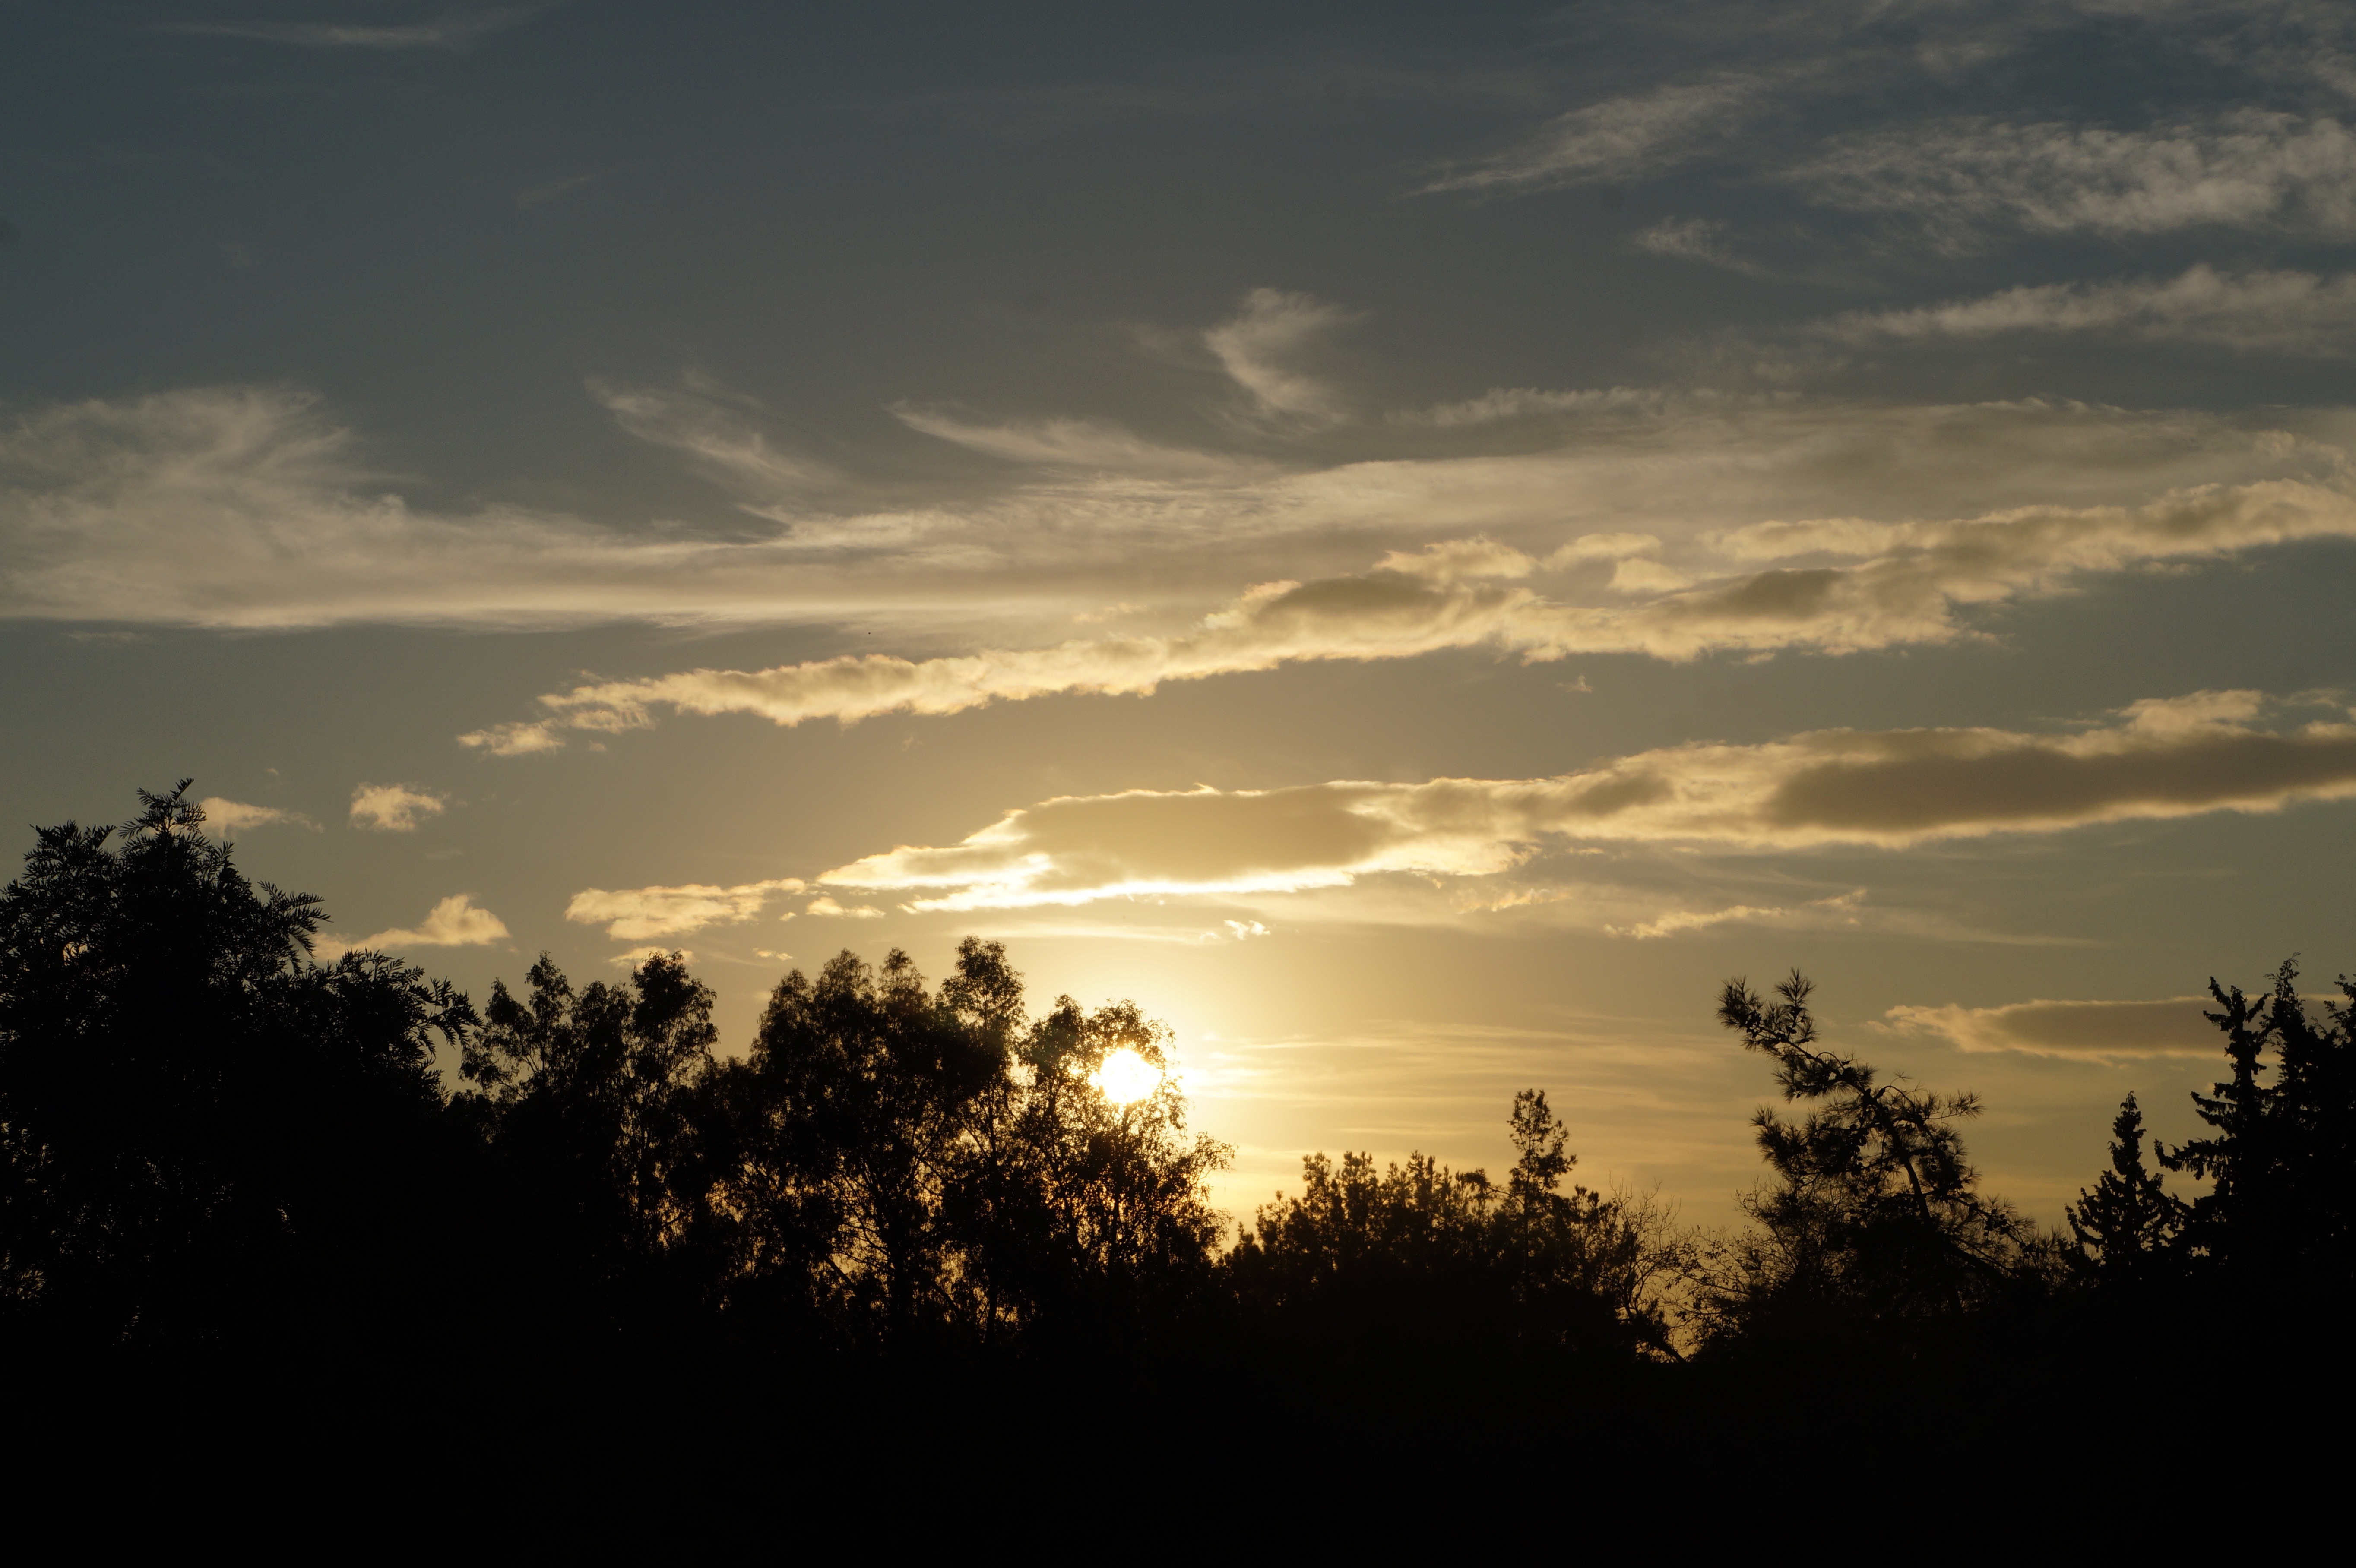
tree, nature, horizon, cloud, sky, sun, sunrise, sunset, sunlight, morning, dawn, atmosphere, dusk, evening, afterglow, red sky at morning